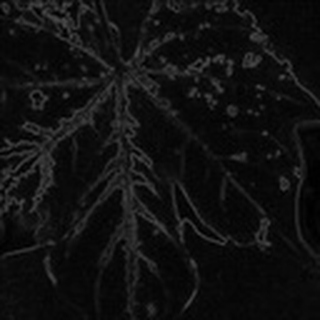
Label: cotton_bacterial_blight